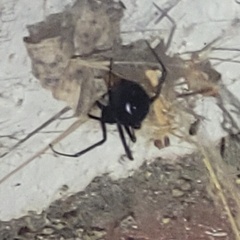
Species: Lactrodectus_hesperus